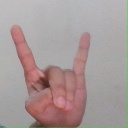
अक्षर: श